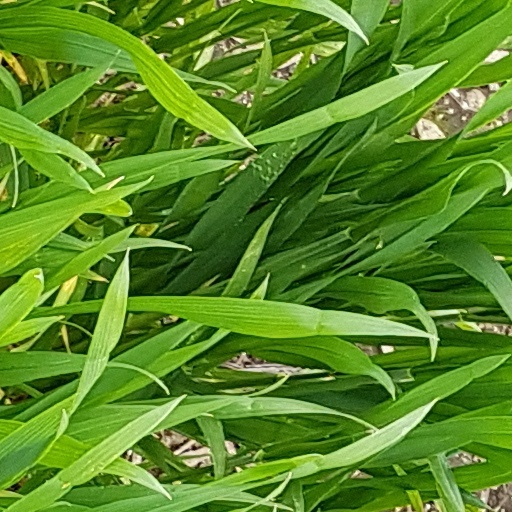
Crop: wheat